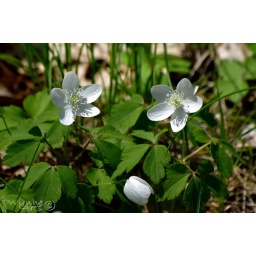
Wild flower growing in the sand dunes of the Ausable River Cut. Shores of Lake Huron, Southern Ontario